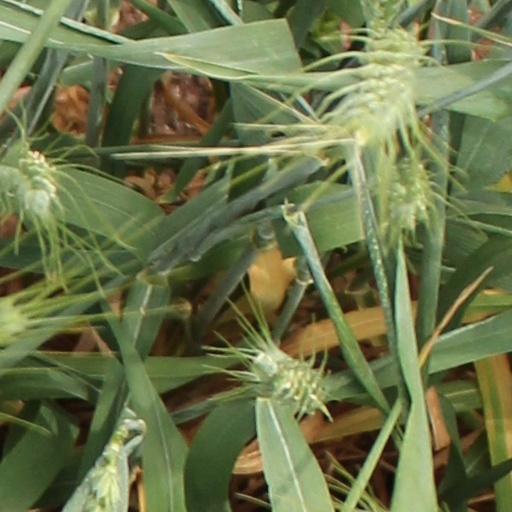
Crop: wheat